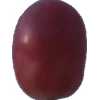
Label: pink_grape